Playa de La Atunara

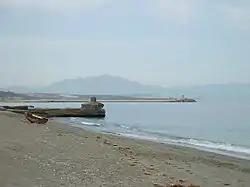
Playa de La Atunara

Playa de La Atunara is a beach in the municipality of La Línea de la Concepción, in the Province of Cádiz, Andalusia, Spain. It has a length of about and average width of about . It is a busy beach and bordered on the south by the Playa de Levante and north by the Playa de Torrenueva. In its vicinity are the remains of the Tunara battery. It has a seafront promenade of restaurants, known for their pescaitos and clams. Among the highlights are the traditions of the Virgin of Carmen exiting the port of La Atunara through the streets in a parade. It has all the basic services required of an urban beach, daily waste collection season, toilets, showers and disabled access and presence of police and local rescue equipment.